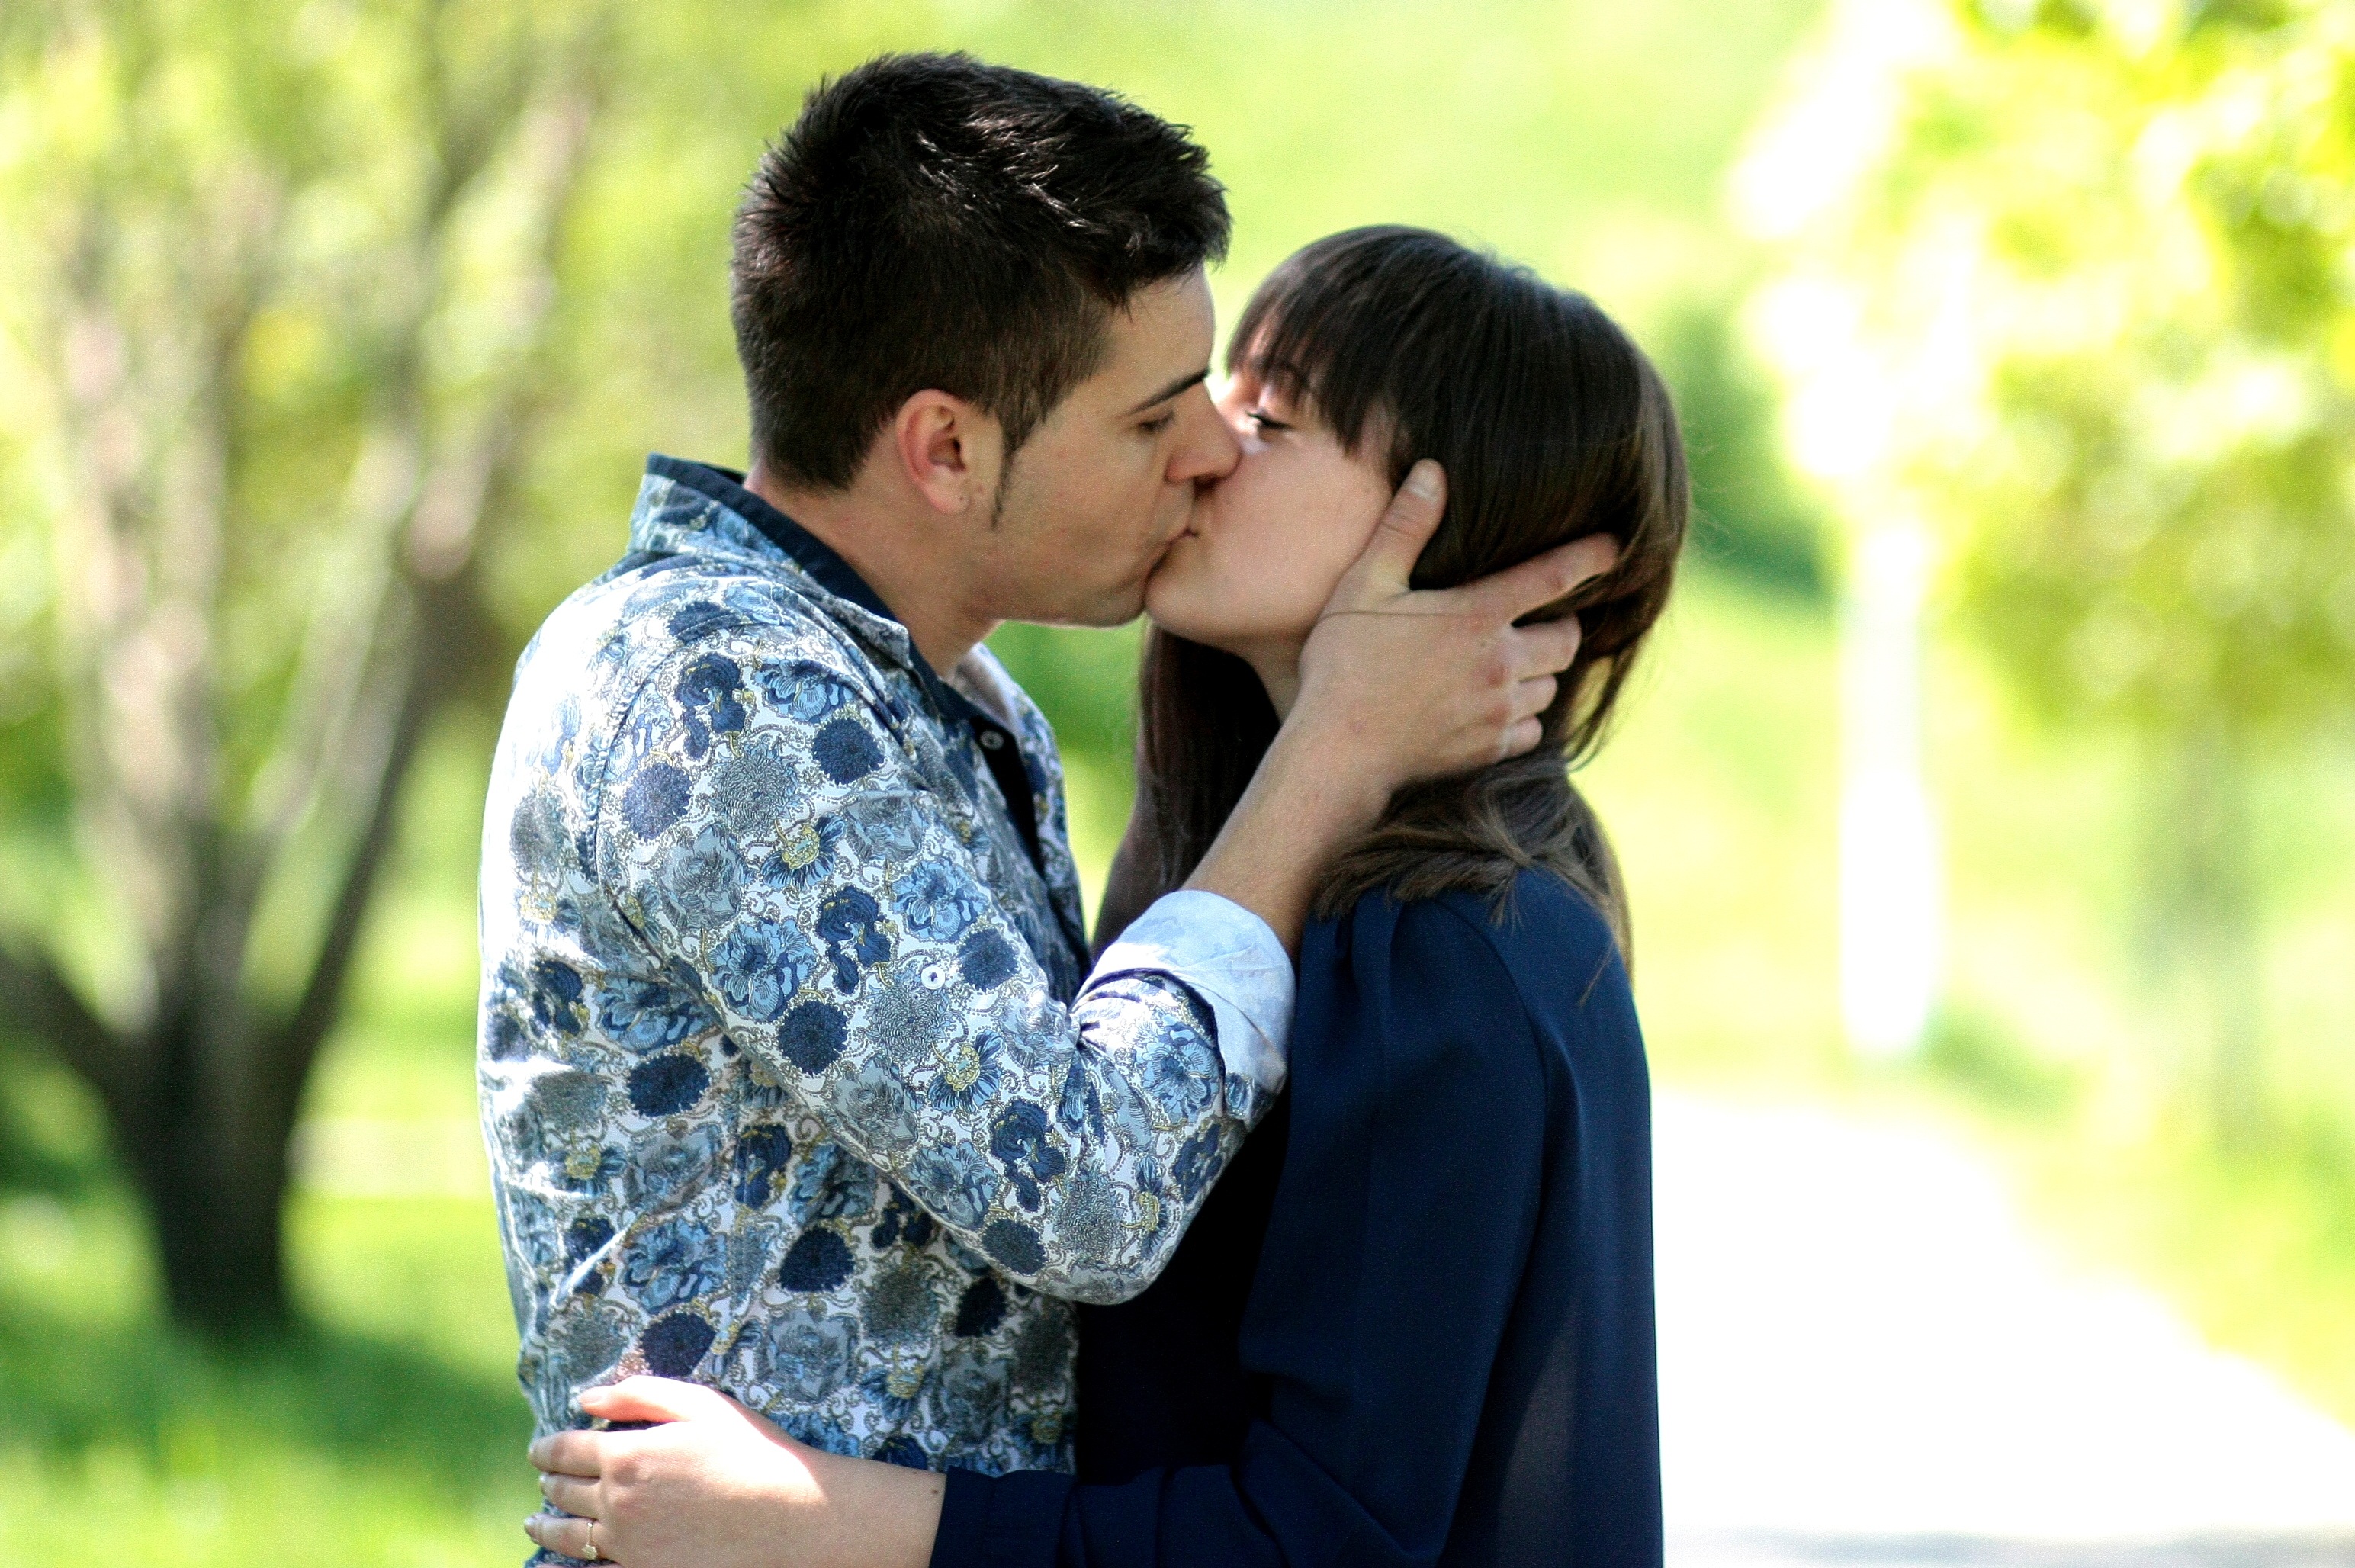
man, nature, love, kiss, couple, romance, hug, ceremony, interaction